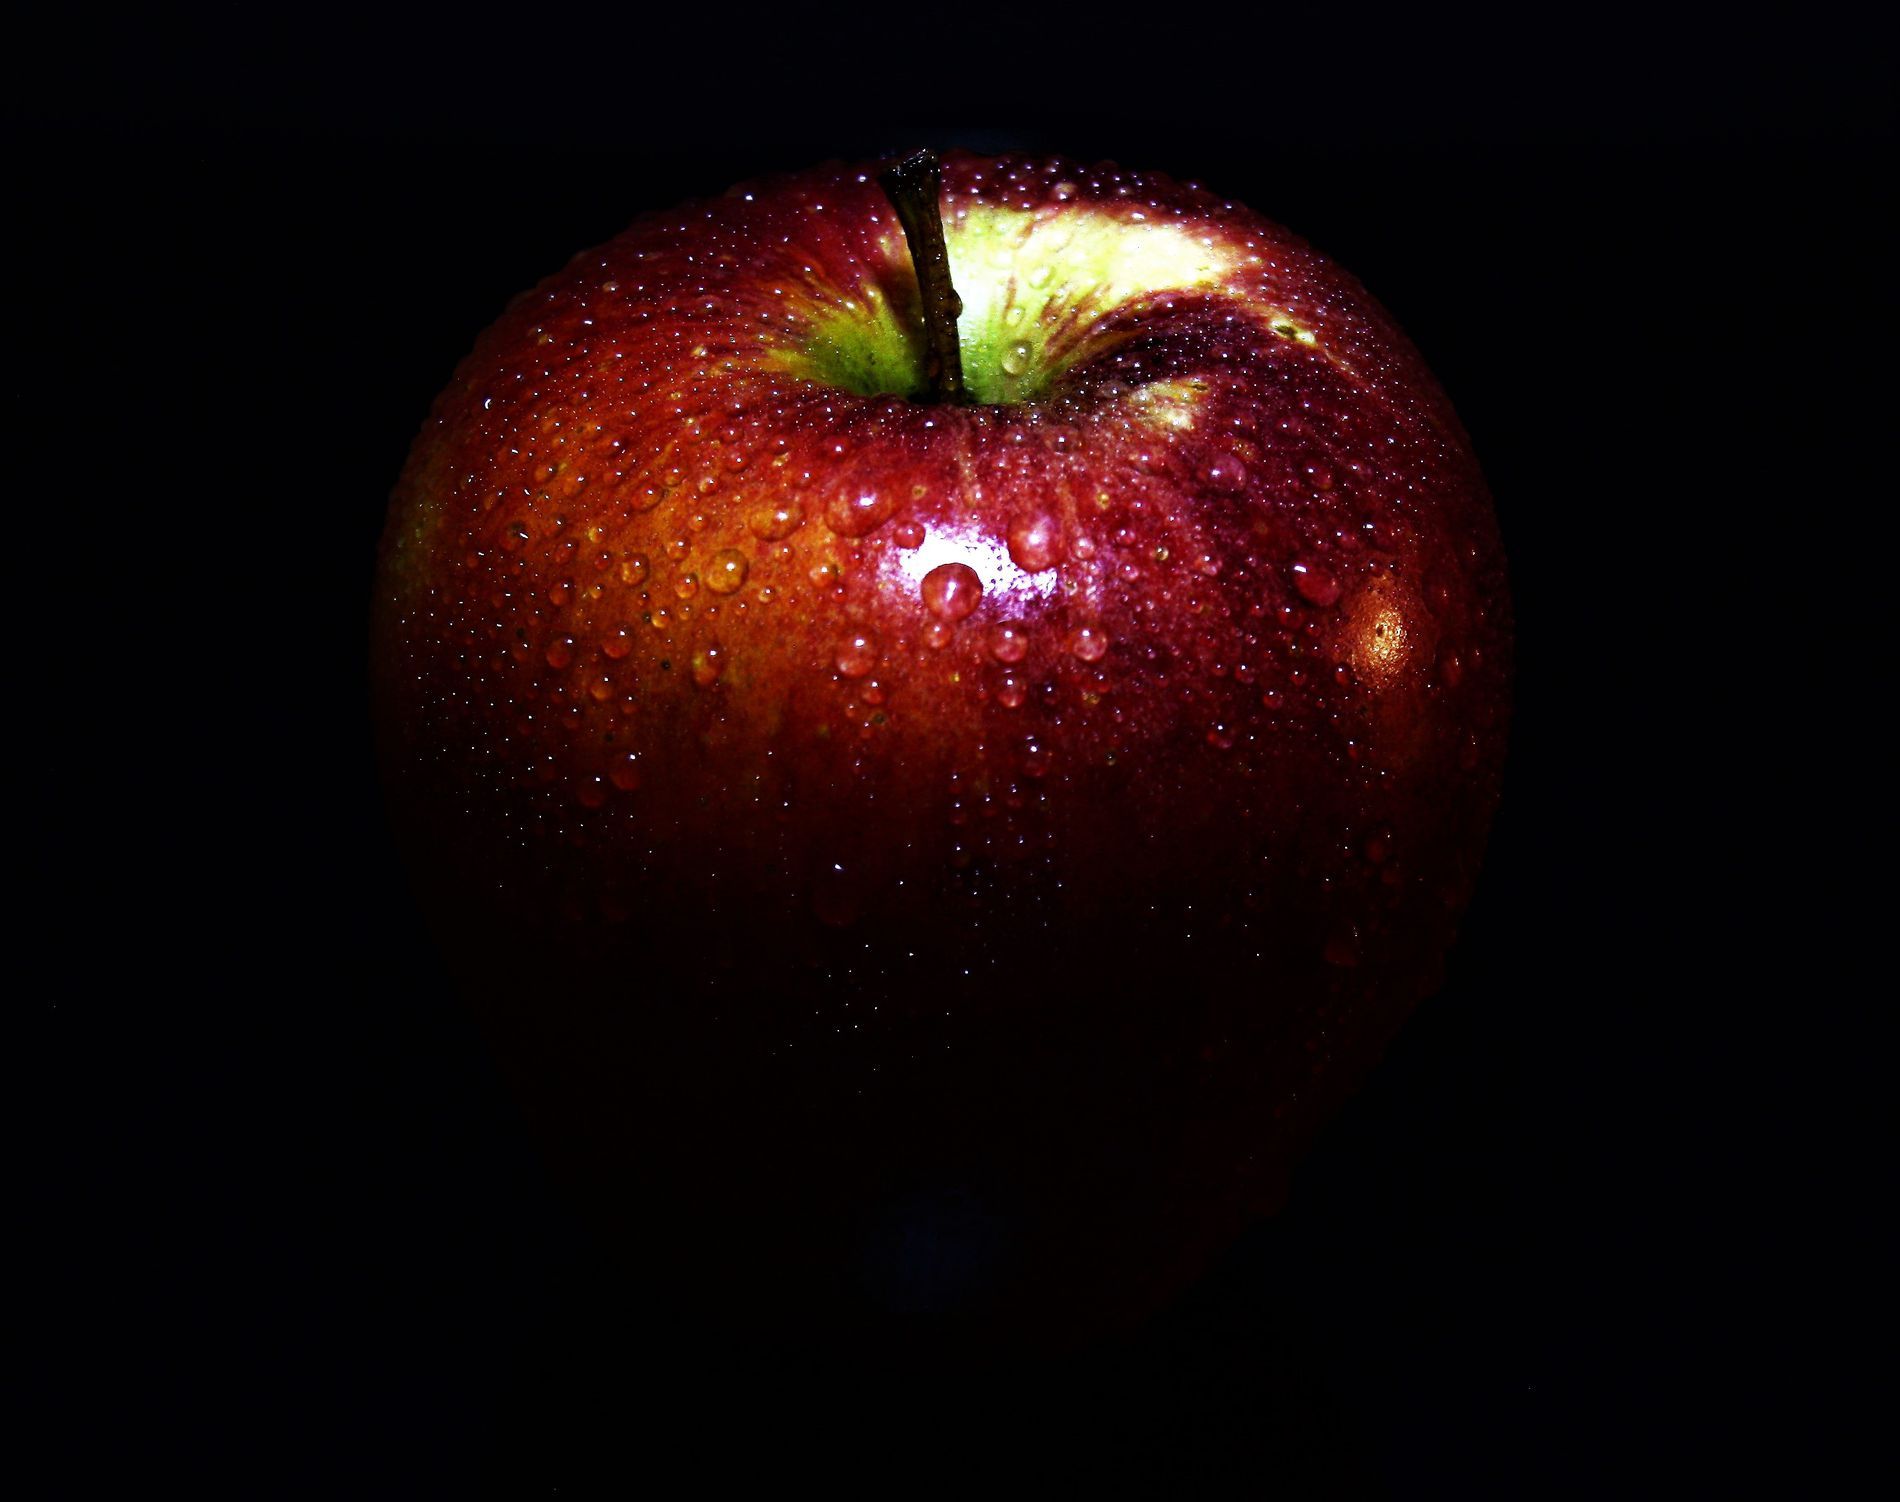
A red apple.
This close-up shot showcases a focused red apple with a brown stem and a black background giving a dramatic vibe.
This is a close-up portrait of a red apple with a brown stem and a dark black background. The color palette of this photo features deep black and dominant red creating a dramatic, deep atmosphere.
Labels: Apple, Food, Fruit, Plant, Produce, Black background
Camera: Canon Canon EOS 450D
Lens: 18.0 - 55.0 mm, Canon EF-S 18-55mm f/3.5-5.6 IS
Aperture: F5.6
Exposure: 1 sec
ISO: 400
Focal length: 55.0 mm